Trench Chiswell

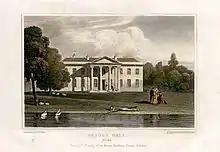
Debden Hall, Uttlesford

Richard Muilman was born as the son of the Dutch merchant/banker Peter Muilman (Amsterdam, 10 December 1706-Marylebone, 4 February 1790) who settled in Bishopsgate in 1722, close to London’s Dutch Church, the remaining fragment of Austin Friars. Peter Muilman married Mary Chiswell in 1734 and owned Kirby Hall, Essex near Great Yeldham.